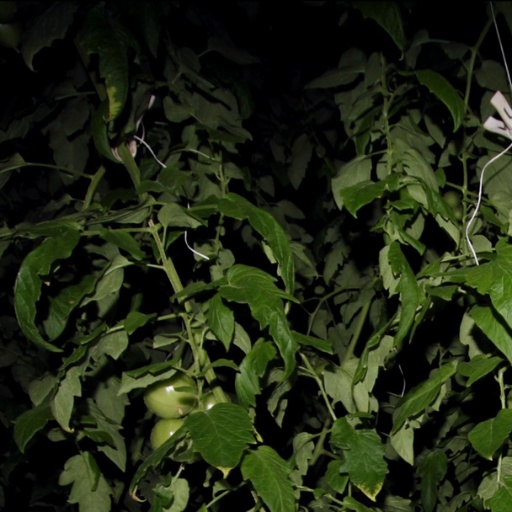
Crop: tomato